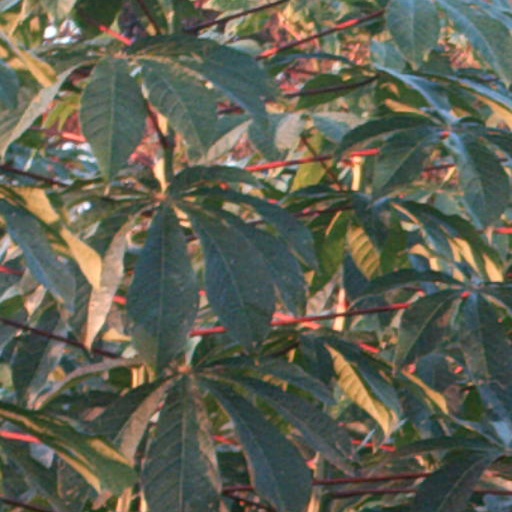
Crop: cassava